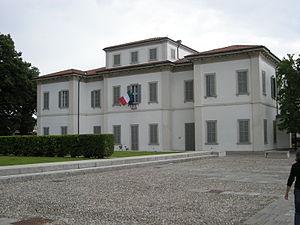
Cernusco sul Naviglio est une ville italienne de la ville métropolitaine de Milan dans la région Lombardie en Italie.